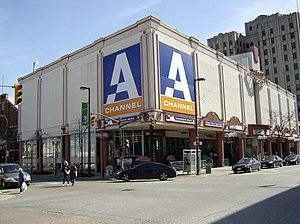
CTV 2 est un système de télévision canadien privé en langue anglaise détenu par Bell Media. Le système consiste présentement en quatre stations détenues et exploitées dans l'Ontario et trois en Colombie-Britannique, ainsi qu'une chaîne câblée régionale au Canada atlantique et une chaîne câblée régionale en Alberta.